Albanians in North Macedonia

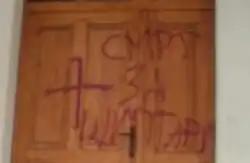
Anti-Albanian inscription written in Macedonian on a mosque, meaning "Death for Shiptars"

During the Balkan wars Serbia took control of cities in northern and western Ottoman Macedonia, lands inhabited by a large Albanian population. The advance of the Serbian army as well as the formation of local Chetnik groups was followed beatings, imprisonments, massacres, disarmaments, burnings of Albanian villages as well as looting Albanian possessions. In this state of war, large numbers of Albanians fearing persecution by the Serbian army fled to Anatolia, mostly from Kumanovo and Skopje but also from Veles, Prilep, Krushevo, Tetovo, Gostivar, Kichevo, Ohrid and Bitola. Most of these Muhacirs never returned. After the Battle of Kumanovo, Chetnik paramilitary groups supported by the Serbian Army attacked and expelled the Albanian populations of Kratovo, Štip, Veles, Kruševo and Bitola. Albanians were massacred in Skopje, Veles, Prilep, Tetovo, Gostivar and most other cities.